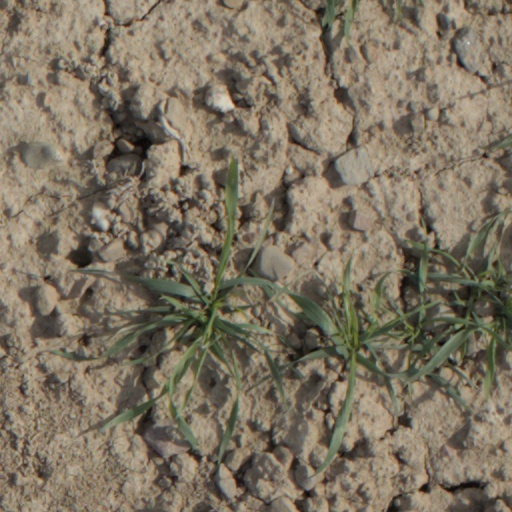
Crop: wheat